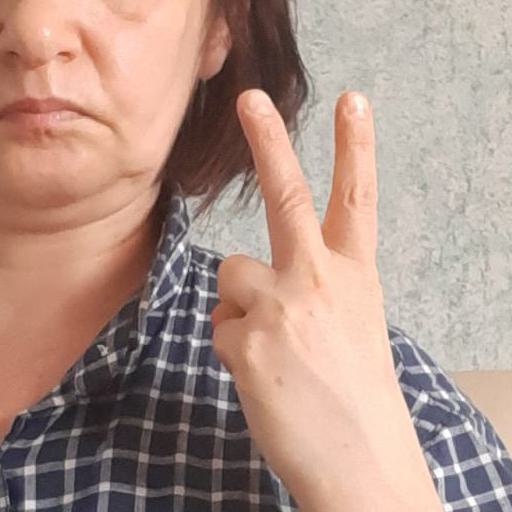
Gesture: peace_inverted